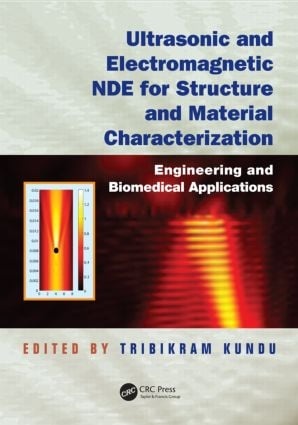
Ultrasonic and Electromagnetic NDE for Structure and Material Characterization - Hardback
Most books on nondestructive evaluation (NDE) focus either on the theoretical background or on advanced applications. Bridging the gap between the two, Ultrasonic and Electromagnetic NDE for Structure and Material Characterization: Engineering and Biomedical Applications brings together the principles, equations, and applications of ultrasonic and electromagnetic NDE in a single, authoritative resource. This is also one of the first books to incorporate a number of popular NDE methods based on electromagnetic techniques. Combines Engineering and Biological Material Characterization Techniques in One Book The book begins with the relevant fundamentals of mechanics and electromagnetic theory, derives the basic equations, and then, step by step, covers state-of-the-art topics and applications of ultrasonic and electromagnetic NDE that are at the forefront of research. These include engineering, biological, and clinical applications such as structural health monitoring, acoustic microscopy, the characterization of biological cells, and terahertz imaging. Covers Numerous Applications of Ultrasonic and Electromagnetic Techniques—from the Traditional to the Advanced Written in plain language by some of the world’s leading experts, the book includes worked-out examples and exercises that make this an outstanding resource for coursework. The coverage of traditional and advanced NDE applications also appeals to practicing engineers and researchers.
Brand: Taylor & Francis
Category: Hardware > Tools > Measuring Tools & Sensors > Sound Meters